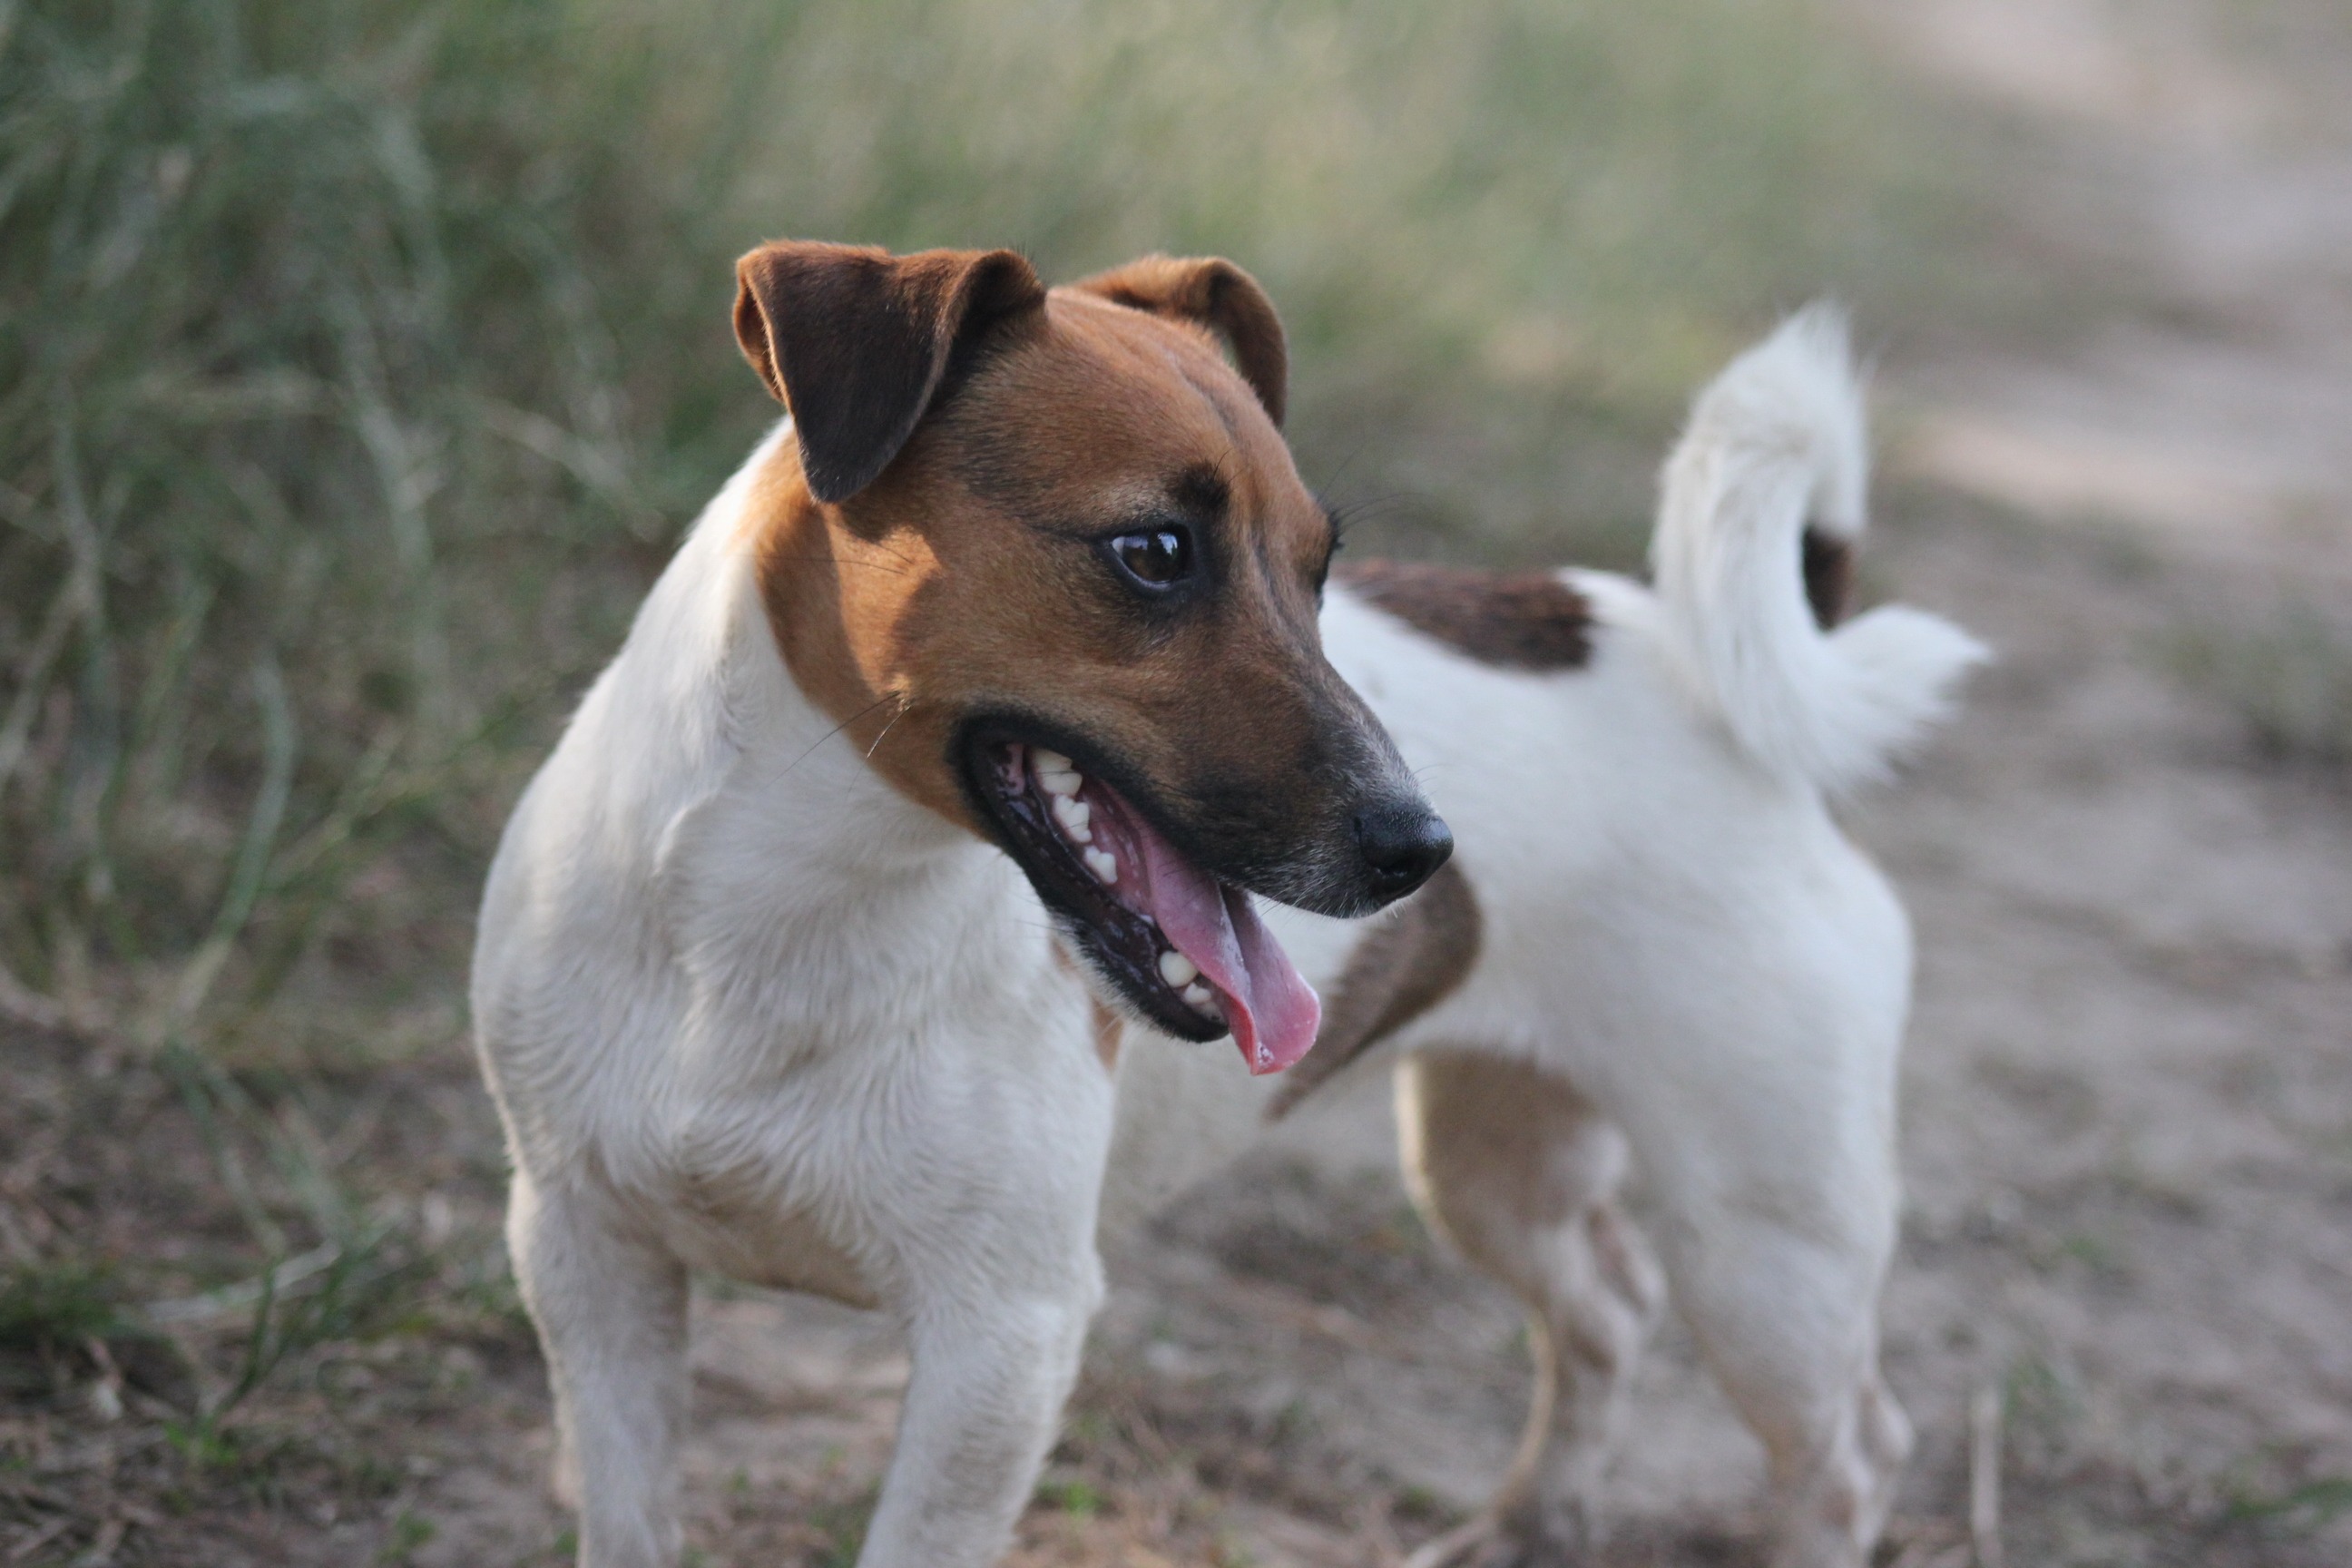
puppy, dog, animal, pet, mammal, pets, animals, vertebrate, dog breed, terrier, each, parson russell terrier, jack russell terrier, dog and man, dog like mammal, carnivoran, dog breed group, russell terrier, danish swedish farmdog, small terrier, toy fox terrier, wire hair fox terrier, canaan dog, brazilian terrier, miniature fox terrier, ratonero bodeguero andaluz, smooth fox terrier, fox terrier